RMAF Butterworth Air Base

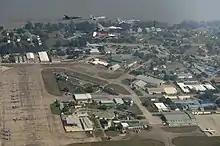
Fighter jets of the Royal Malaysian Air Force and the United States Air Force over RMAF Butterworth.

In 1970, following Malaysian independence, control of the base passed from the RAAF to the RMAF, and ownership of the property was ceded to the Malaysian Government; the base was formally renamed to RMAF Butterworth. As the RMAF was in its infancy and not in a position to fully take over an air defence role, two RAAF fighter squadrons were based at Butterworth until 1988.